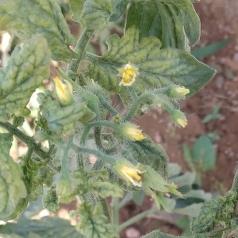
Crop: Tomato
Condition: virosis-d